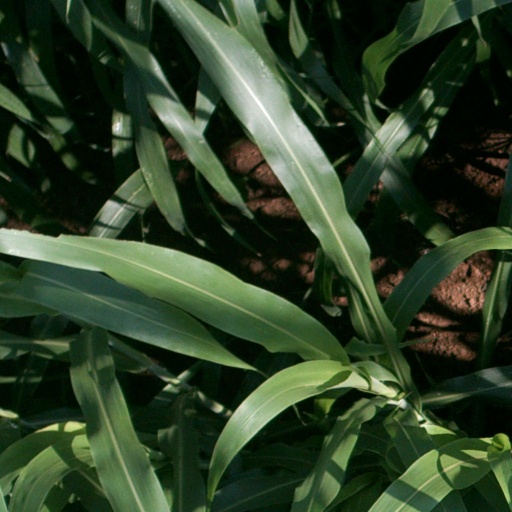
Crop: sorghum